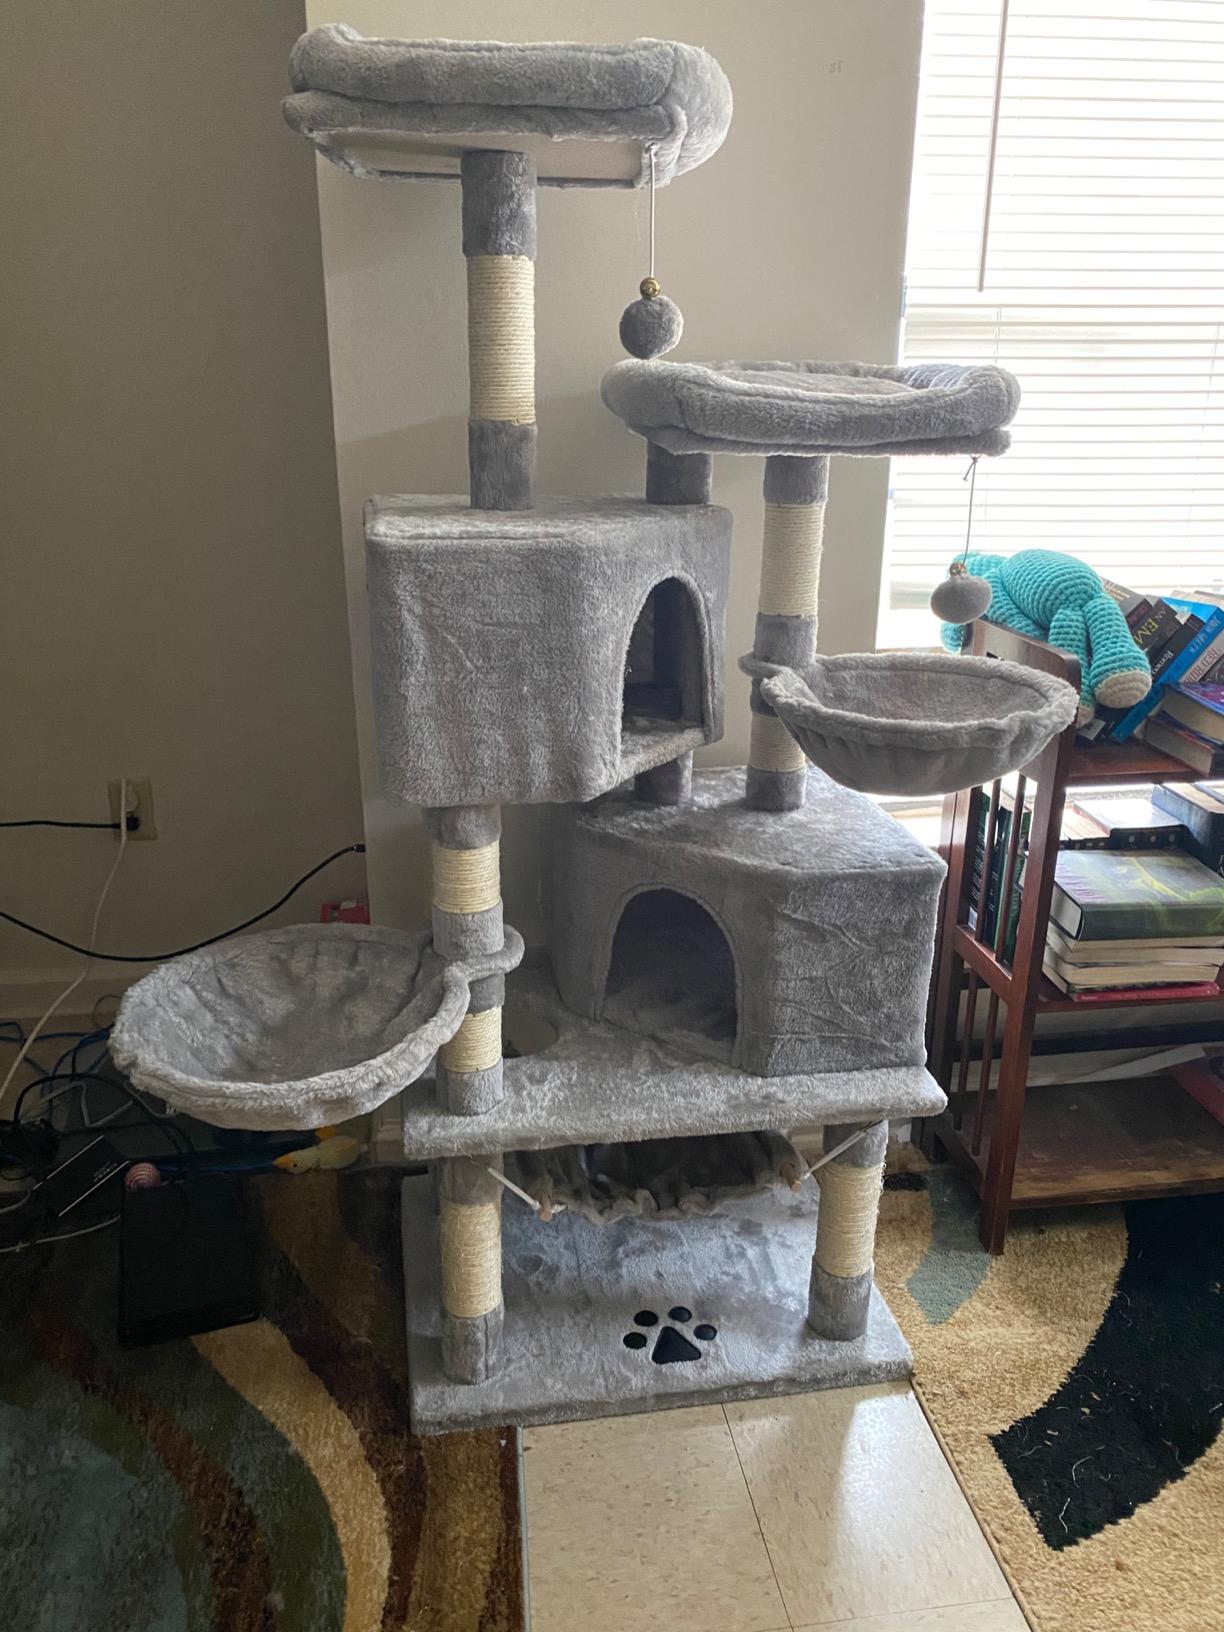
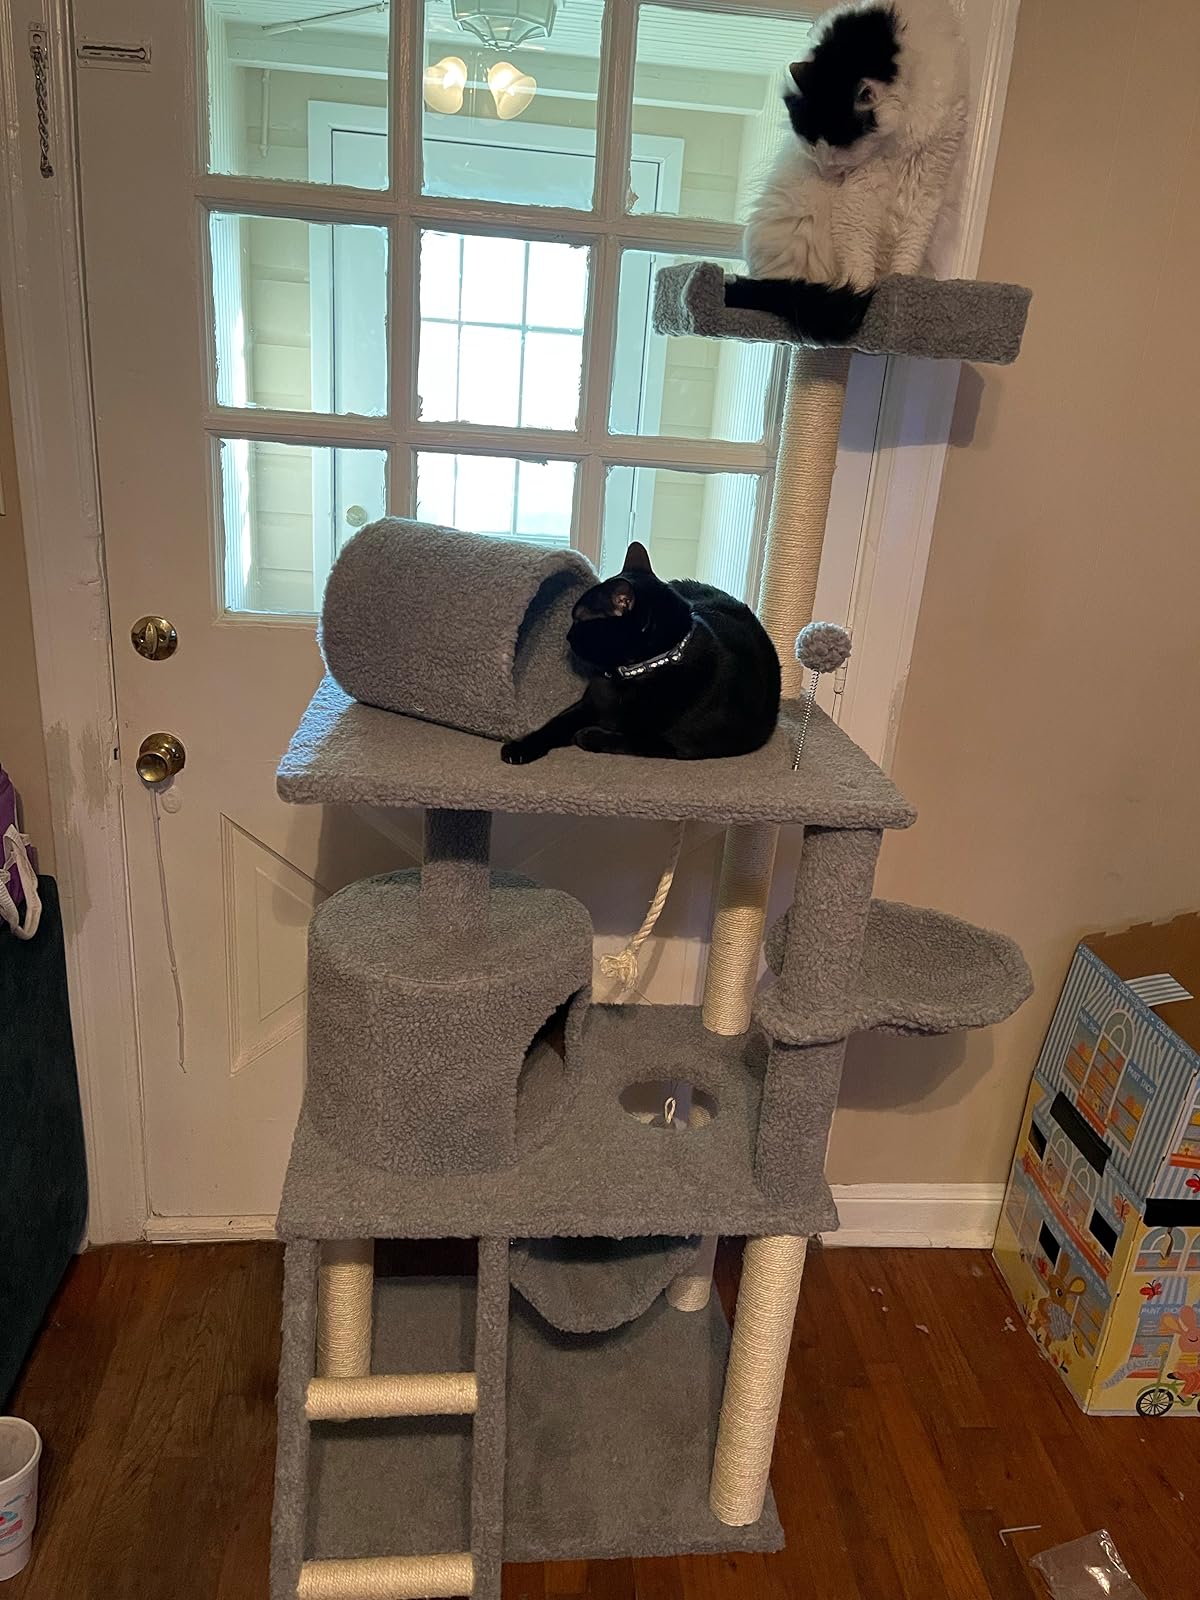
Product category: items_cat tree
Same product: no